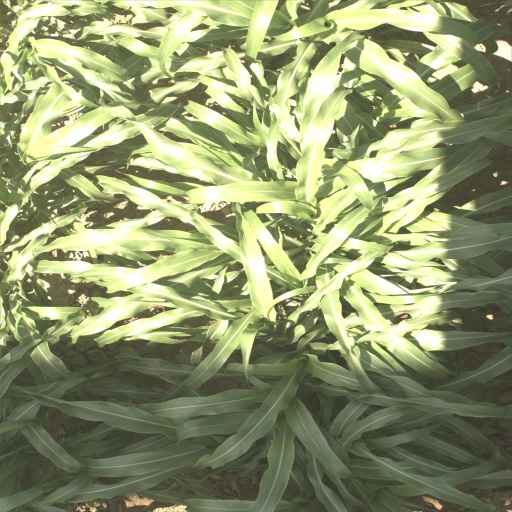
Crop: sorghum